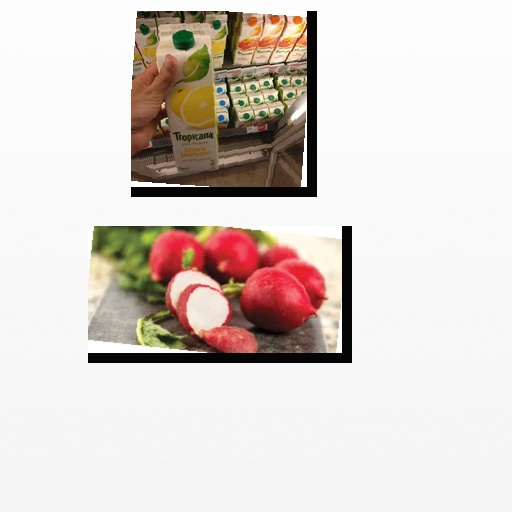
Food items: golden_grapefruit_juice, radish